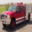
Label: truck